Panmure, New Zealand

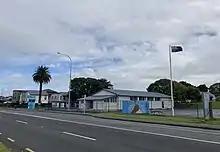
Panmure District School

Panmure Bridge School and Panmure District School are full primary schools (years 1–8) with rolls of and students, respectively.